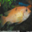
Label: aquarium_fish